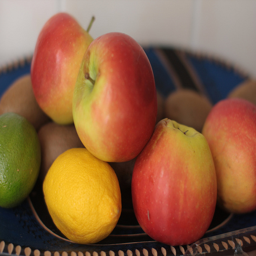
A bowl filled with apples, limes and lemons.
A plate is filled with a lime, lemon, and red apples.
A plate is stacked with different tasty fruits.
Several apples, a lemon, and a lime on a plate.
A bunch of apples stacked on a plate